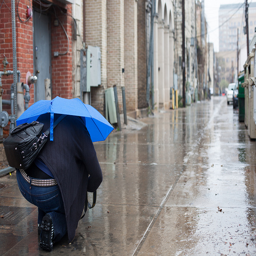
A person with an umbrella on a rainy street.
A woman bent down on the street holding her umbrella.
A person knelt down with a hand bag and umbrella on a rainy sidewalk.
A person is bent over holding a blue umbrella.
Someone is kneeling on the sidewalk in the rain.